Amy Deasismont

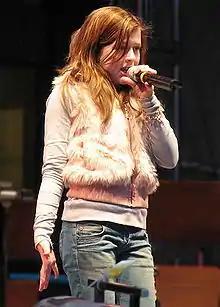
Amy Diamond singing at the opening ceremony of Kamppi shopping center in Helsinki, Finland in 2006

Deasismont signed a distribution deal with Warner in July in order to promote the album internationally. She never appeared with her band again, instead performing with a background track and dancers. The album became popular also in other Nordic countries and Poland during the following summer. "What's in It for Me" was heard frequently on the radio, becoming the 19th most played song of 2005 in Finland and 16th best songs of 2005 in Poland. More singles from the albums "Welcome to the City" and "Champion" were released in the summer. A special edition of the album was released for the Central European market. It contained two previously-unreleased songs which would later appear on "Still Me Still Now". She was sent on a promotional tour throughout Central Europe in late 2005. Her record deal allowed the whole family to travel with her whenever the concerts were abroad. She performed on television in Germany, Norway, Denmark, Poland, Lithuania and the Netherlands.